RT-2PM Topol

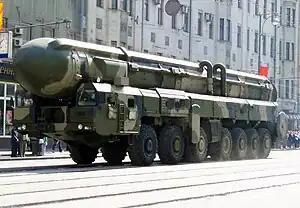
MAZ-7917 TEL vehicle

The RT-2PM Topol (NATO reporting name SS-25 Sickle; GRAU designation: 15Ж58 ("15Zh58"); START I designation: RS-12M Topol) was a mobile intercontinental ballistic missile designed in the Soviet Union and in service with Russia's Strategic Missile Troops. , Russia planned to replace all RT-2PM ICBMs with versions of Topol-M. In December 2023, the last Topol regiment was taken off combat duty.